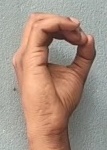
ASL sign: O